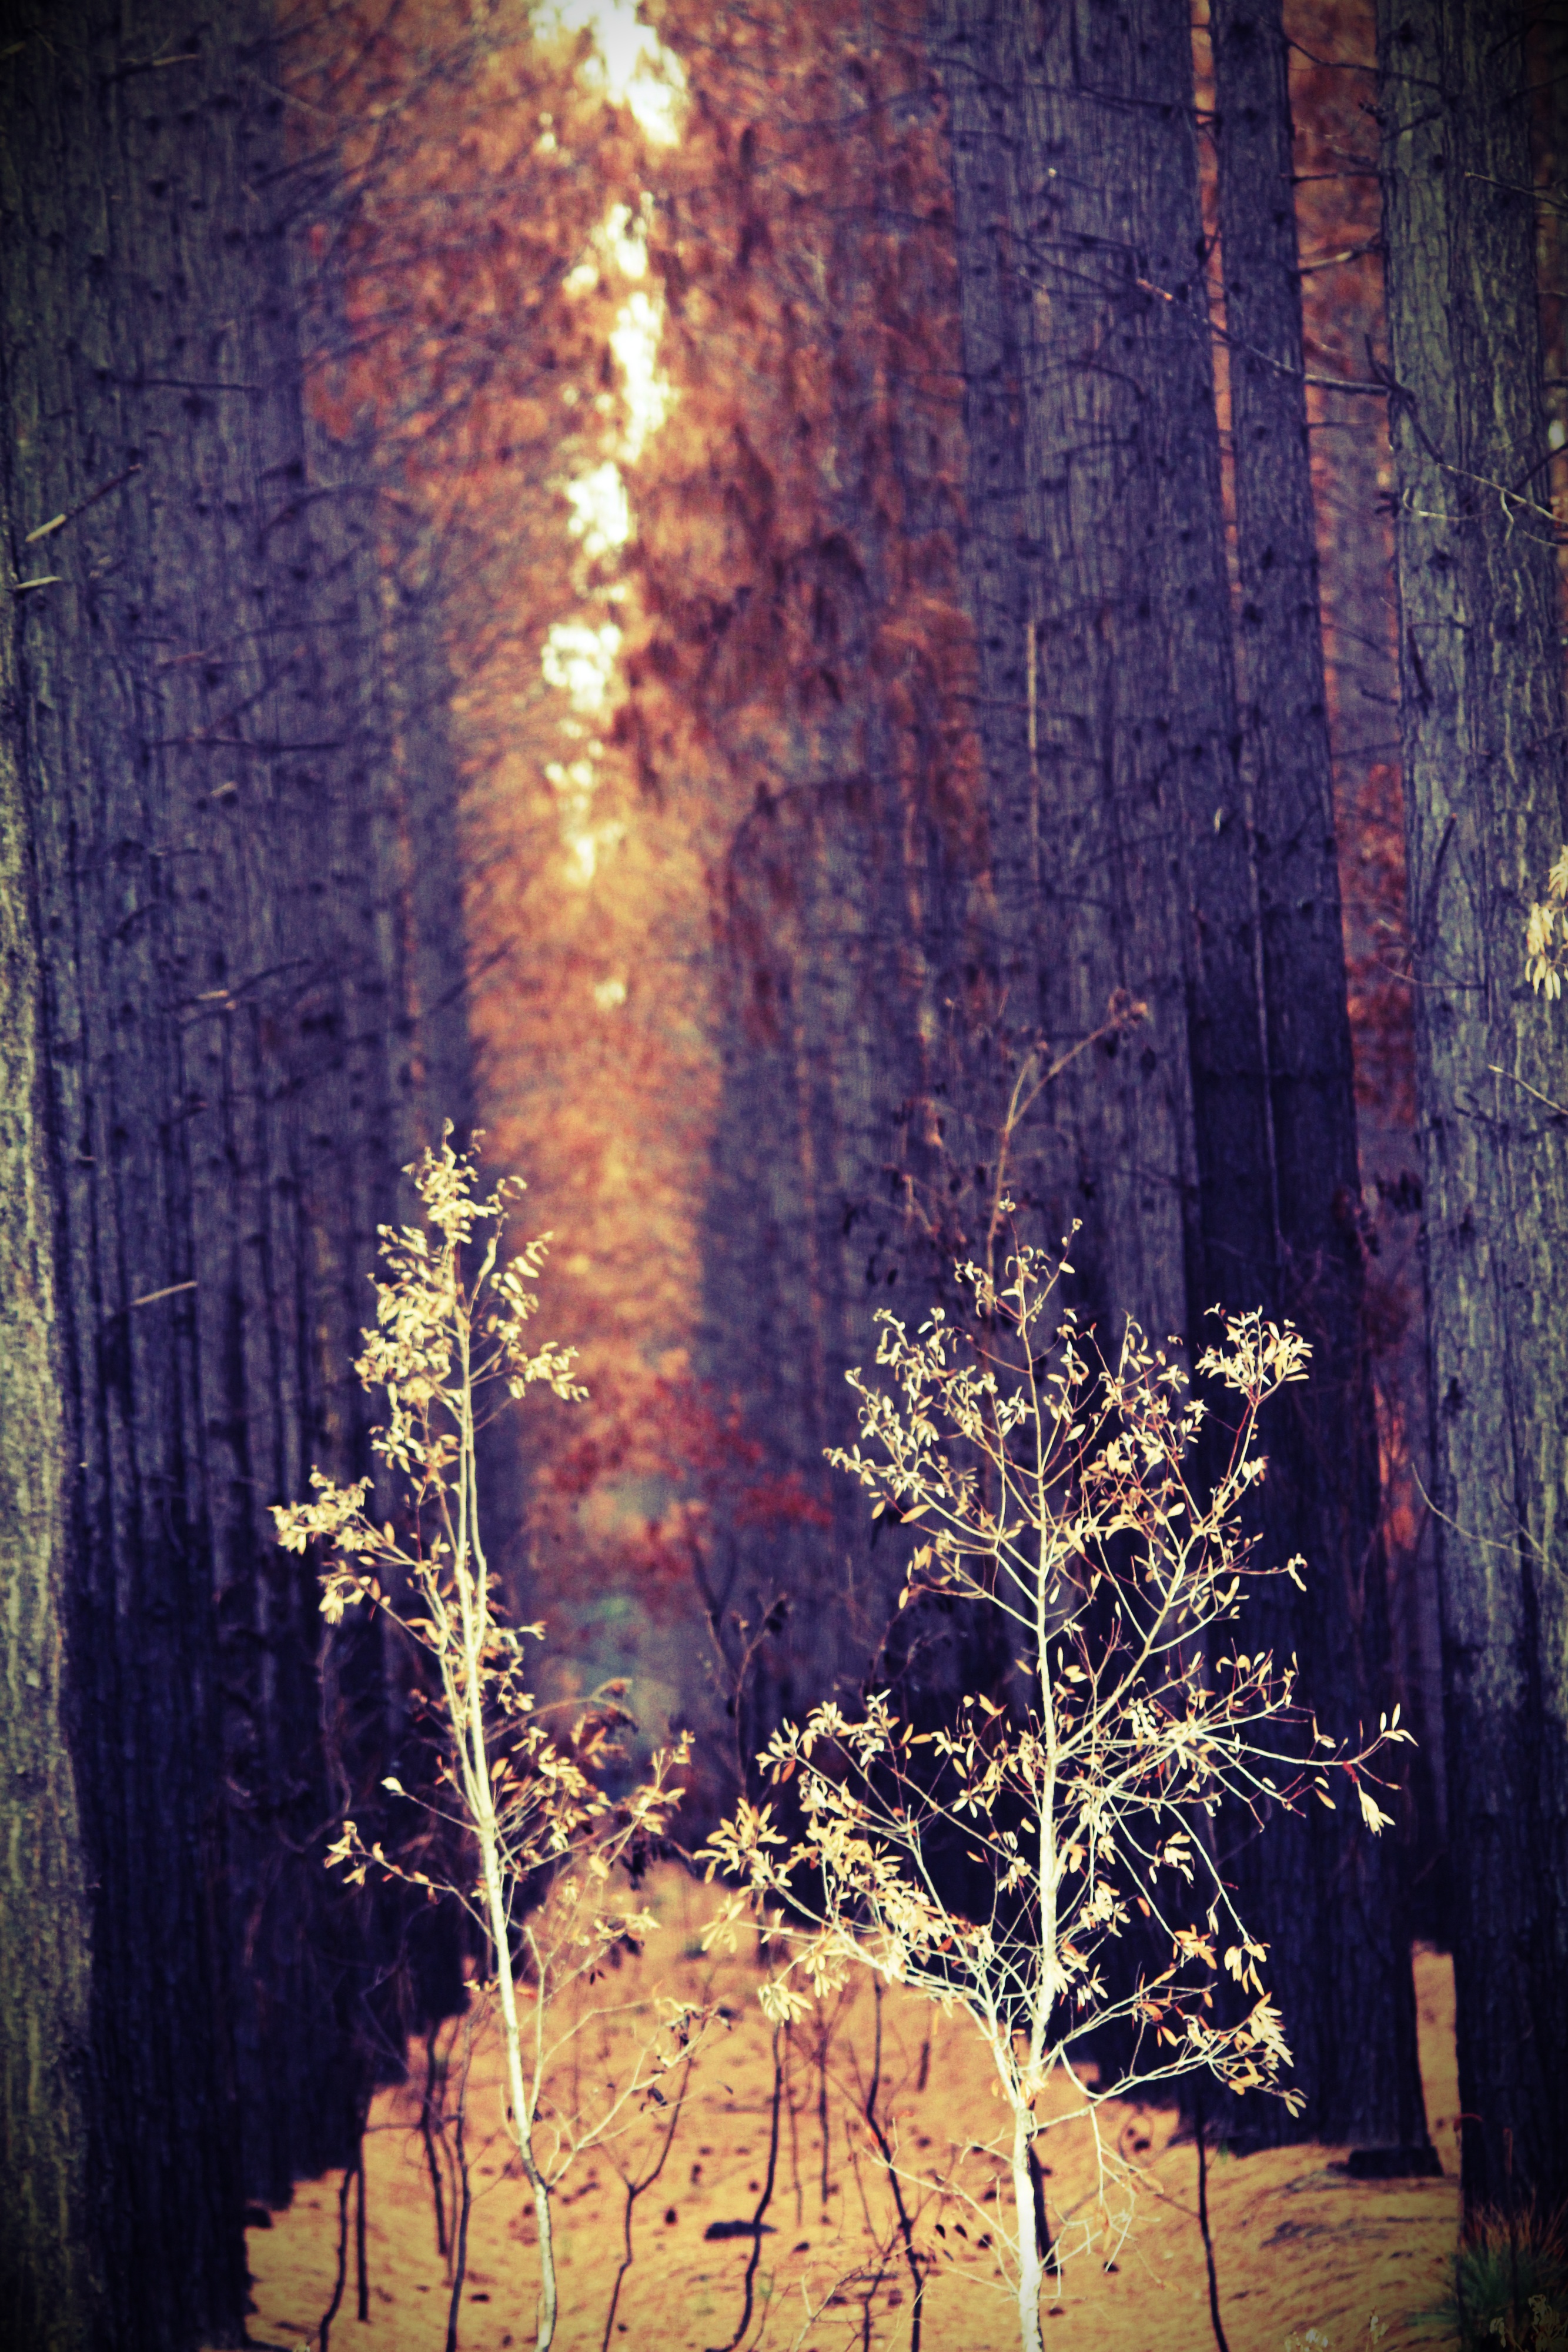
tree, nature, forest, branch, winter, light, plant, night, sunlight, morning, leaf, flower, evening, reflection, autumn, darkness, season, habitat, woody plant